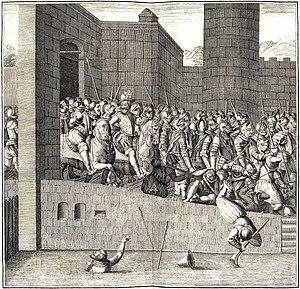
Entrée du roi Henri IV dans Paris le 22 mars 1594 par la porte Neuve près du Louvre, au pied de la fr:tour du Bois. Revêtu d'une cuirasse et coiffé d'un chapeau à panache, le roi et ses soldats chassent les Espagnols qui occupaient la ville. Gravure (burin et eau forte) extraite du tome V des Monuments de la monarchie françoise de Bernard de Montfaucon (1733).
5 janvier : le Parlement d’Aix-en-Provence reconnaît l’autorité royale.